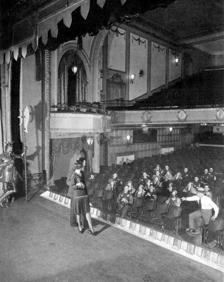
Building: Vanderbilt Theatre
Country: United States of America
Year built: 1918
Former theatre in Manhattan, New York Vanderbilt Theatre Constance Carpenter and William Gaxton , principals of the original Broadway production of Rodgers and Hart 's A Connecticut Yankee , on stage at the Vanderbilt Theatre during a mid-run rehearsal of the hit musical (1928) Address 148 West 48th Street Manhattan , New York City Type Broadway Capacity 780 (est.) Current use Replaced by parking facility Construction Opened March 7, 1918 Closed 1954 Years active 1918 – 1939 1953 – 1954 Architect Eugene De Rosa The Vanderbilt Theatre was a New York City Broadway theatre , designed by architect Eugene De Rosa for producer Lyle Andrews.  It opened in 1918, located at 148 West 48th Street.  The theatre was demolished in 1954. History The 780-seat theatre hosted the long-running musical Irene from 1919 to 1921.  In the mid-1920s, several Rodgers and Hart musicals played at the theatre.  Andrews lost the theatre during the Great Depression , and in 1931 it was briefly renamed the Tobis to show German films.  The experiment was a failure, and the theatre returned to legitimate use.  No new shows played at the theatre from 1939 until 1953, as it was used as a radio studio, first by NBC , then by ABC , until 1952. Irving Maidman purchased the theatre and began to produce new shows in 1953, but the theatre was demolished after only a year, being replaced by a 6-story parking garage. Notable productions 1919: Irene 1926: The Girl Friend 1926: Peggy-Ann 1927: A Connecticut Yankee 1935: Mulatto by Langston Hughes References